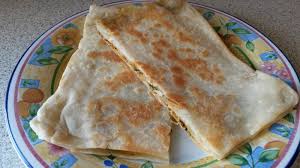
Yemek: gozleme